Usha Chinoy

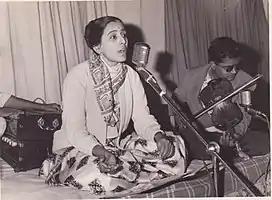
Usha Chinoy performing in 1969.

Usha Chinoy (1929–2004) was an Indian educationist and musician from Rajkot, Gujarat.